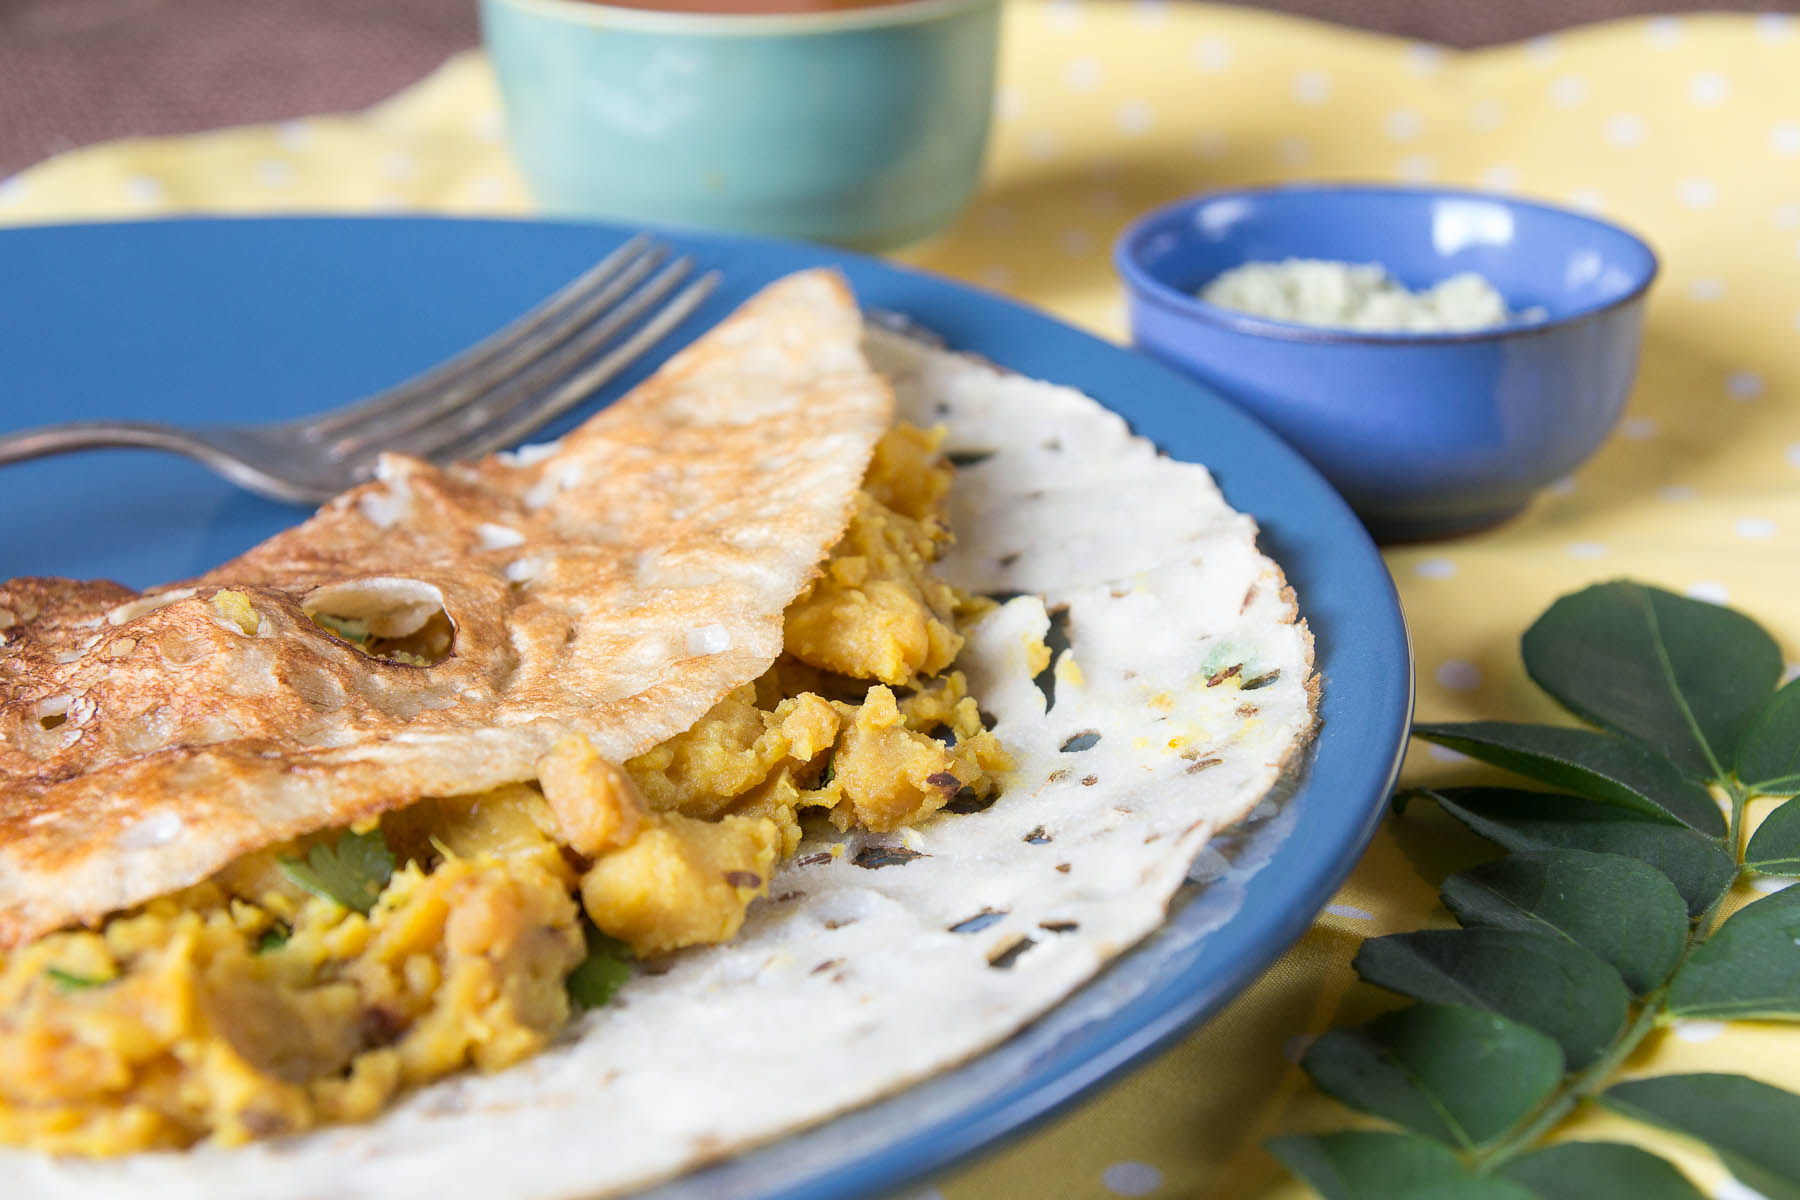
Dish: masala_dosa